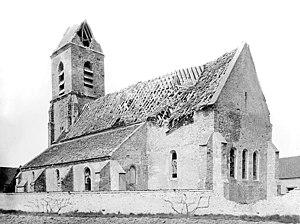
Augers-en-Brie ') est une commune française située dans le département de Seine-et-Marne en région Île-de-France.